Copper hydride

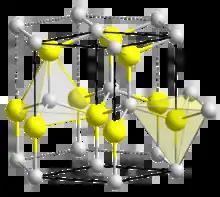
Wurtzite structure

In copper hydride, elements adopt the Wurtzite crystal structure (polymeric), being connected by covalent bonds.